Sphaeromiini

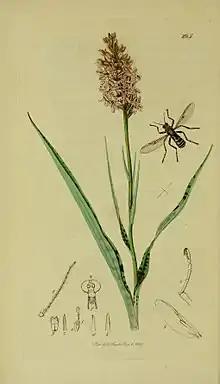
Sphaeromias albomarginatus = Sphaeromias fasciatus (White-bordered Sphaeromias).The plant is Dactylorhiza maculata (Spotted Orchis)

Sphaeromiini is a tribe of biting midges, insects in the family Ceratopogonidae. There are about 7 genera and at least 40 described species in Sphaeromiini.